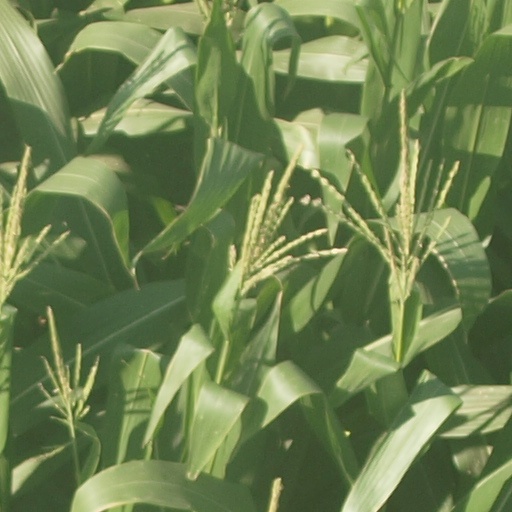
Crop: maize; corn